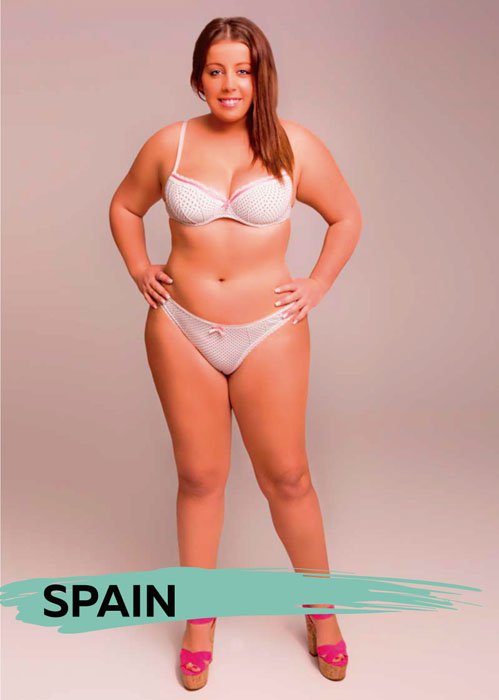
Gender: women